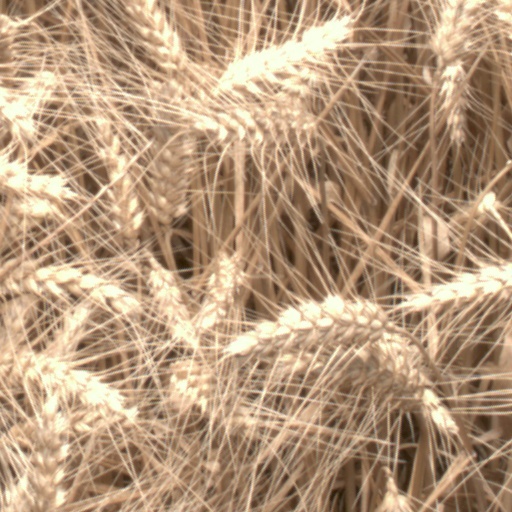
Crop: wheat